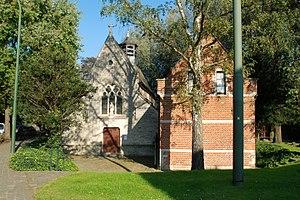
Belgique - Bruxelles - Uccle - Chapelle de Stalle
La chapelle de Stalle est une chapelle gothique située le long de la rue de Stalle à Uccle, dans la banlieue de Bruxelles en Belgique.